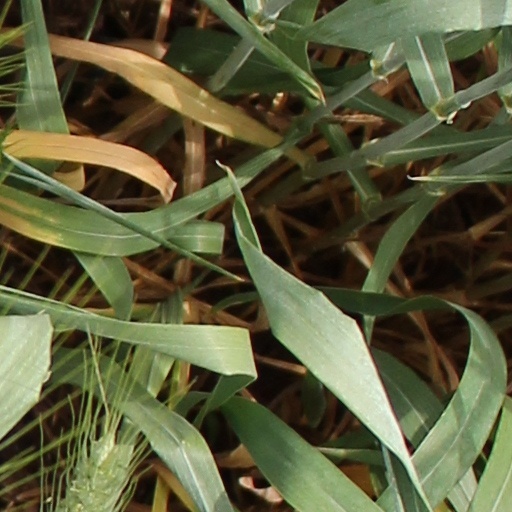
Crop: wheat